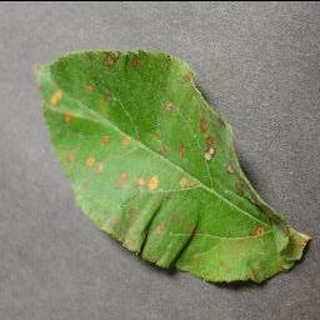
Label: apple_cedar_apple_rust